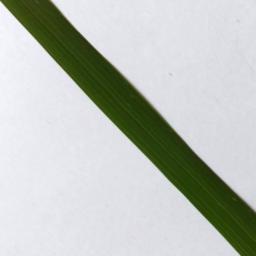
Label: Rice___Healthy